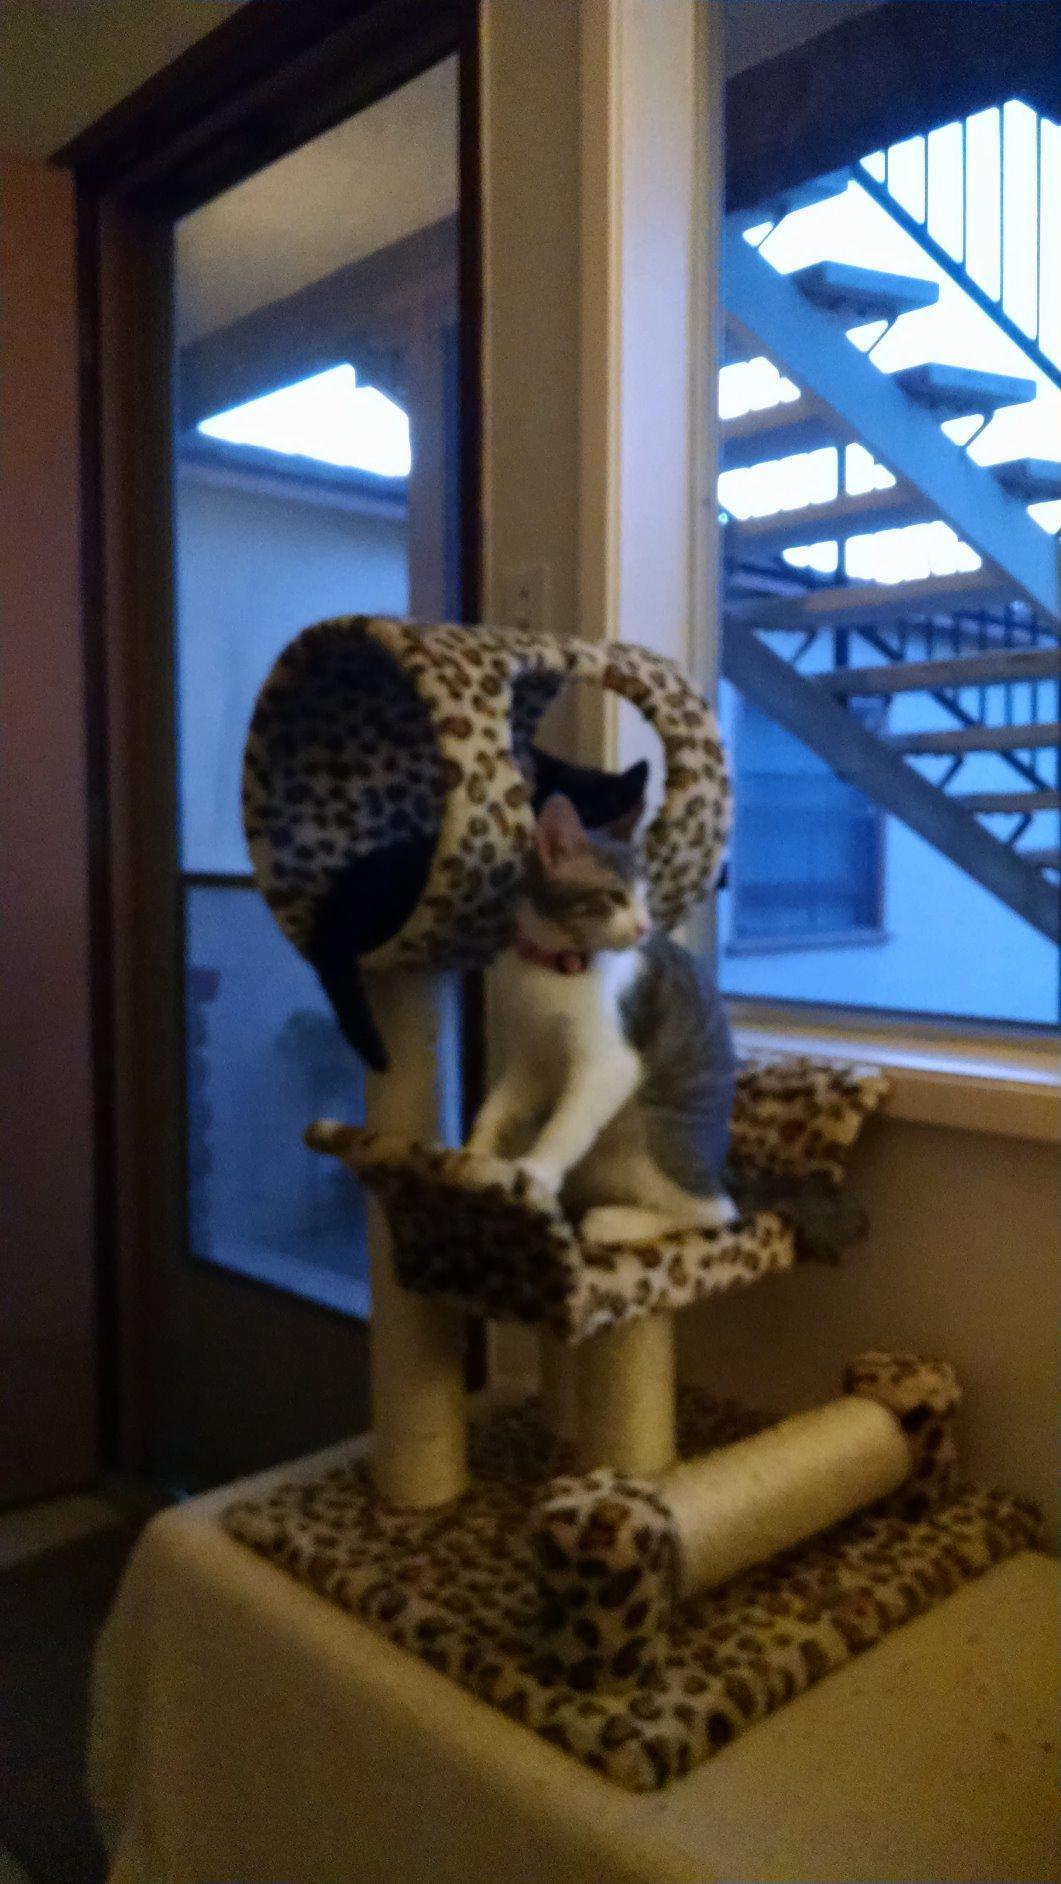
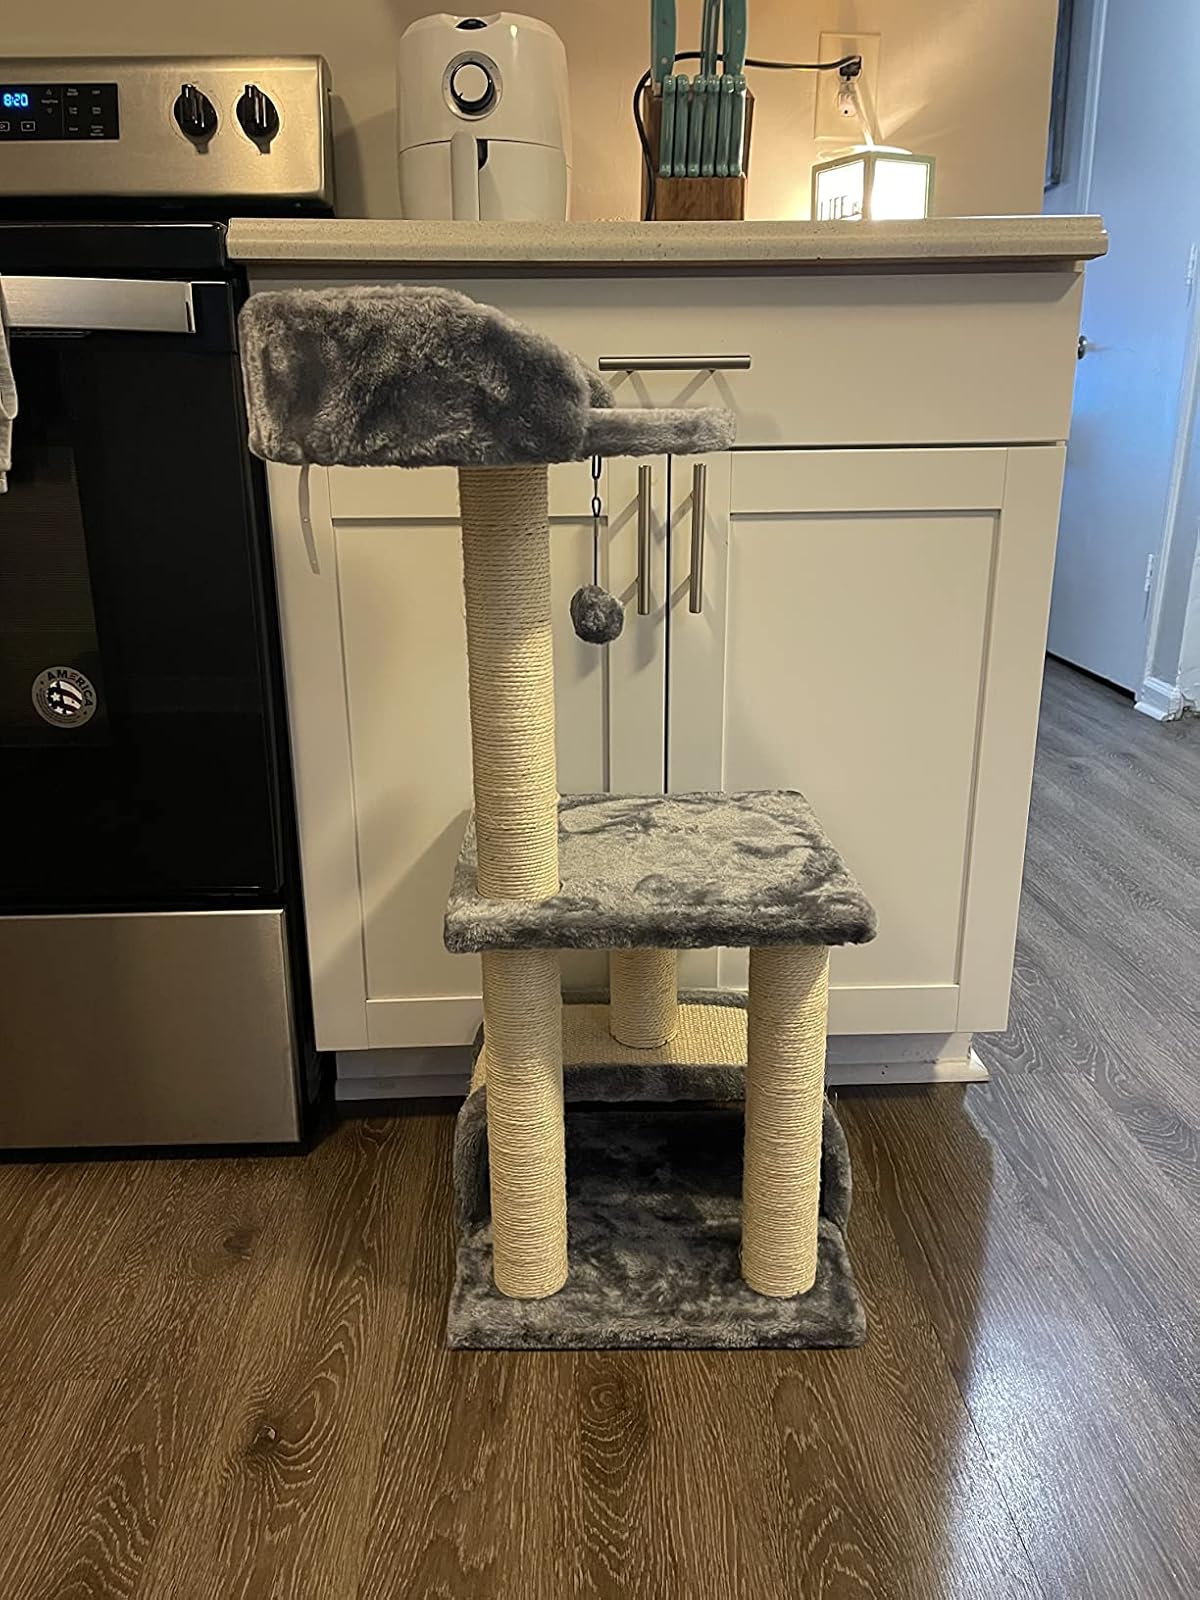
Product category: items_cat tree
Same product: no